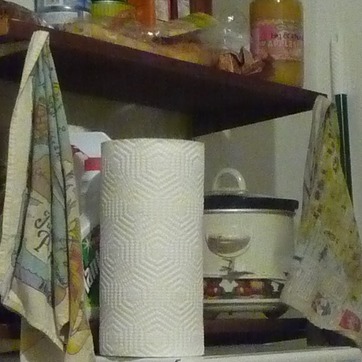
Material: paper